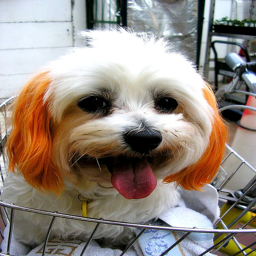
a white puppy in a metal basket
A cut dog in a basket with orange ears.
A cute white dog is sitting in a wire basket.
A small lapdog sitting in a basket with its tongue hanging out.
A cute dog with orange ears is shown sitting in a basket.